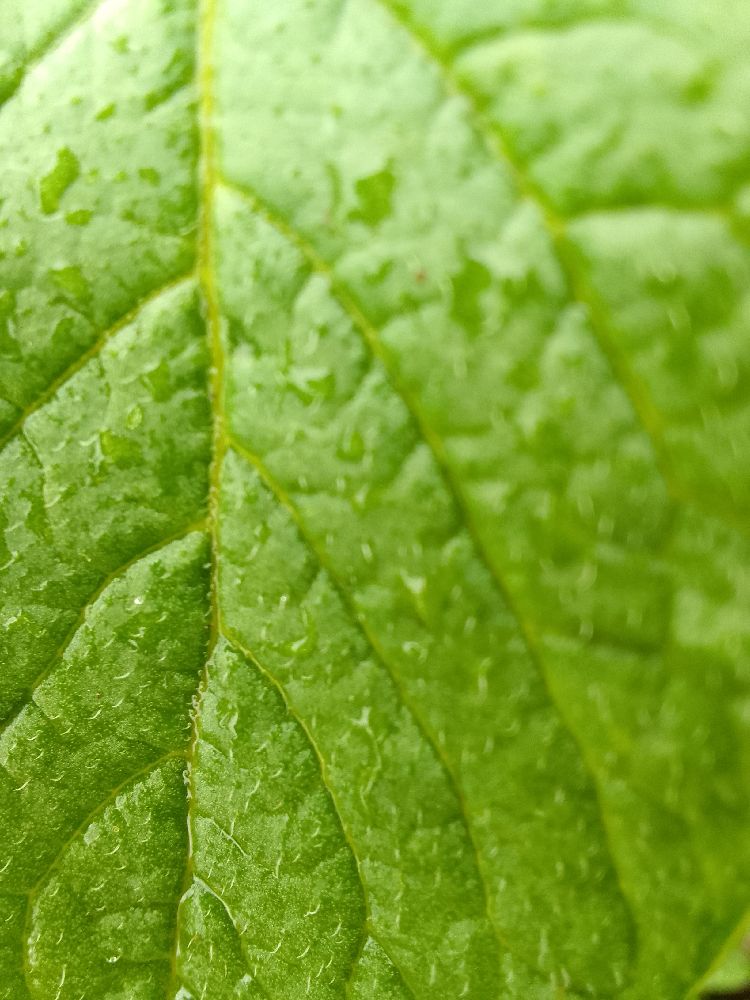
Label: Healthy